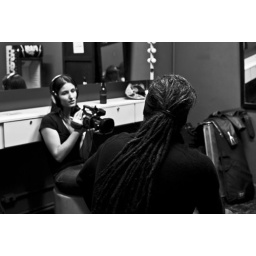
Interview by Stay Heavy TV show in Manifesto rock bar backstage.